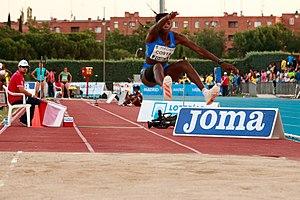
Susana Cristina Saíde da Costa est une athlète portugaise, spécialiste du triple saut.